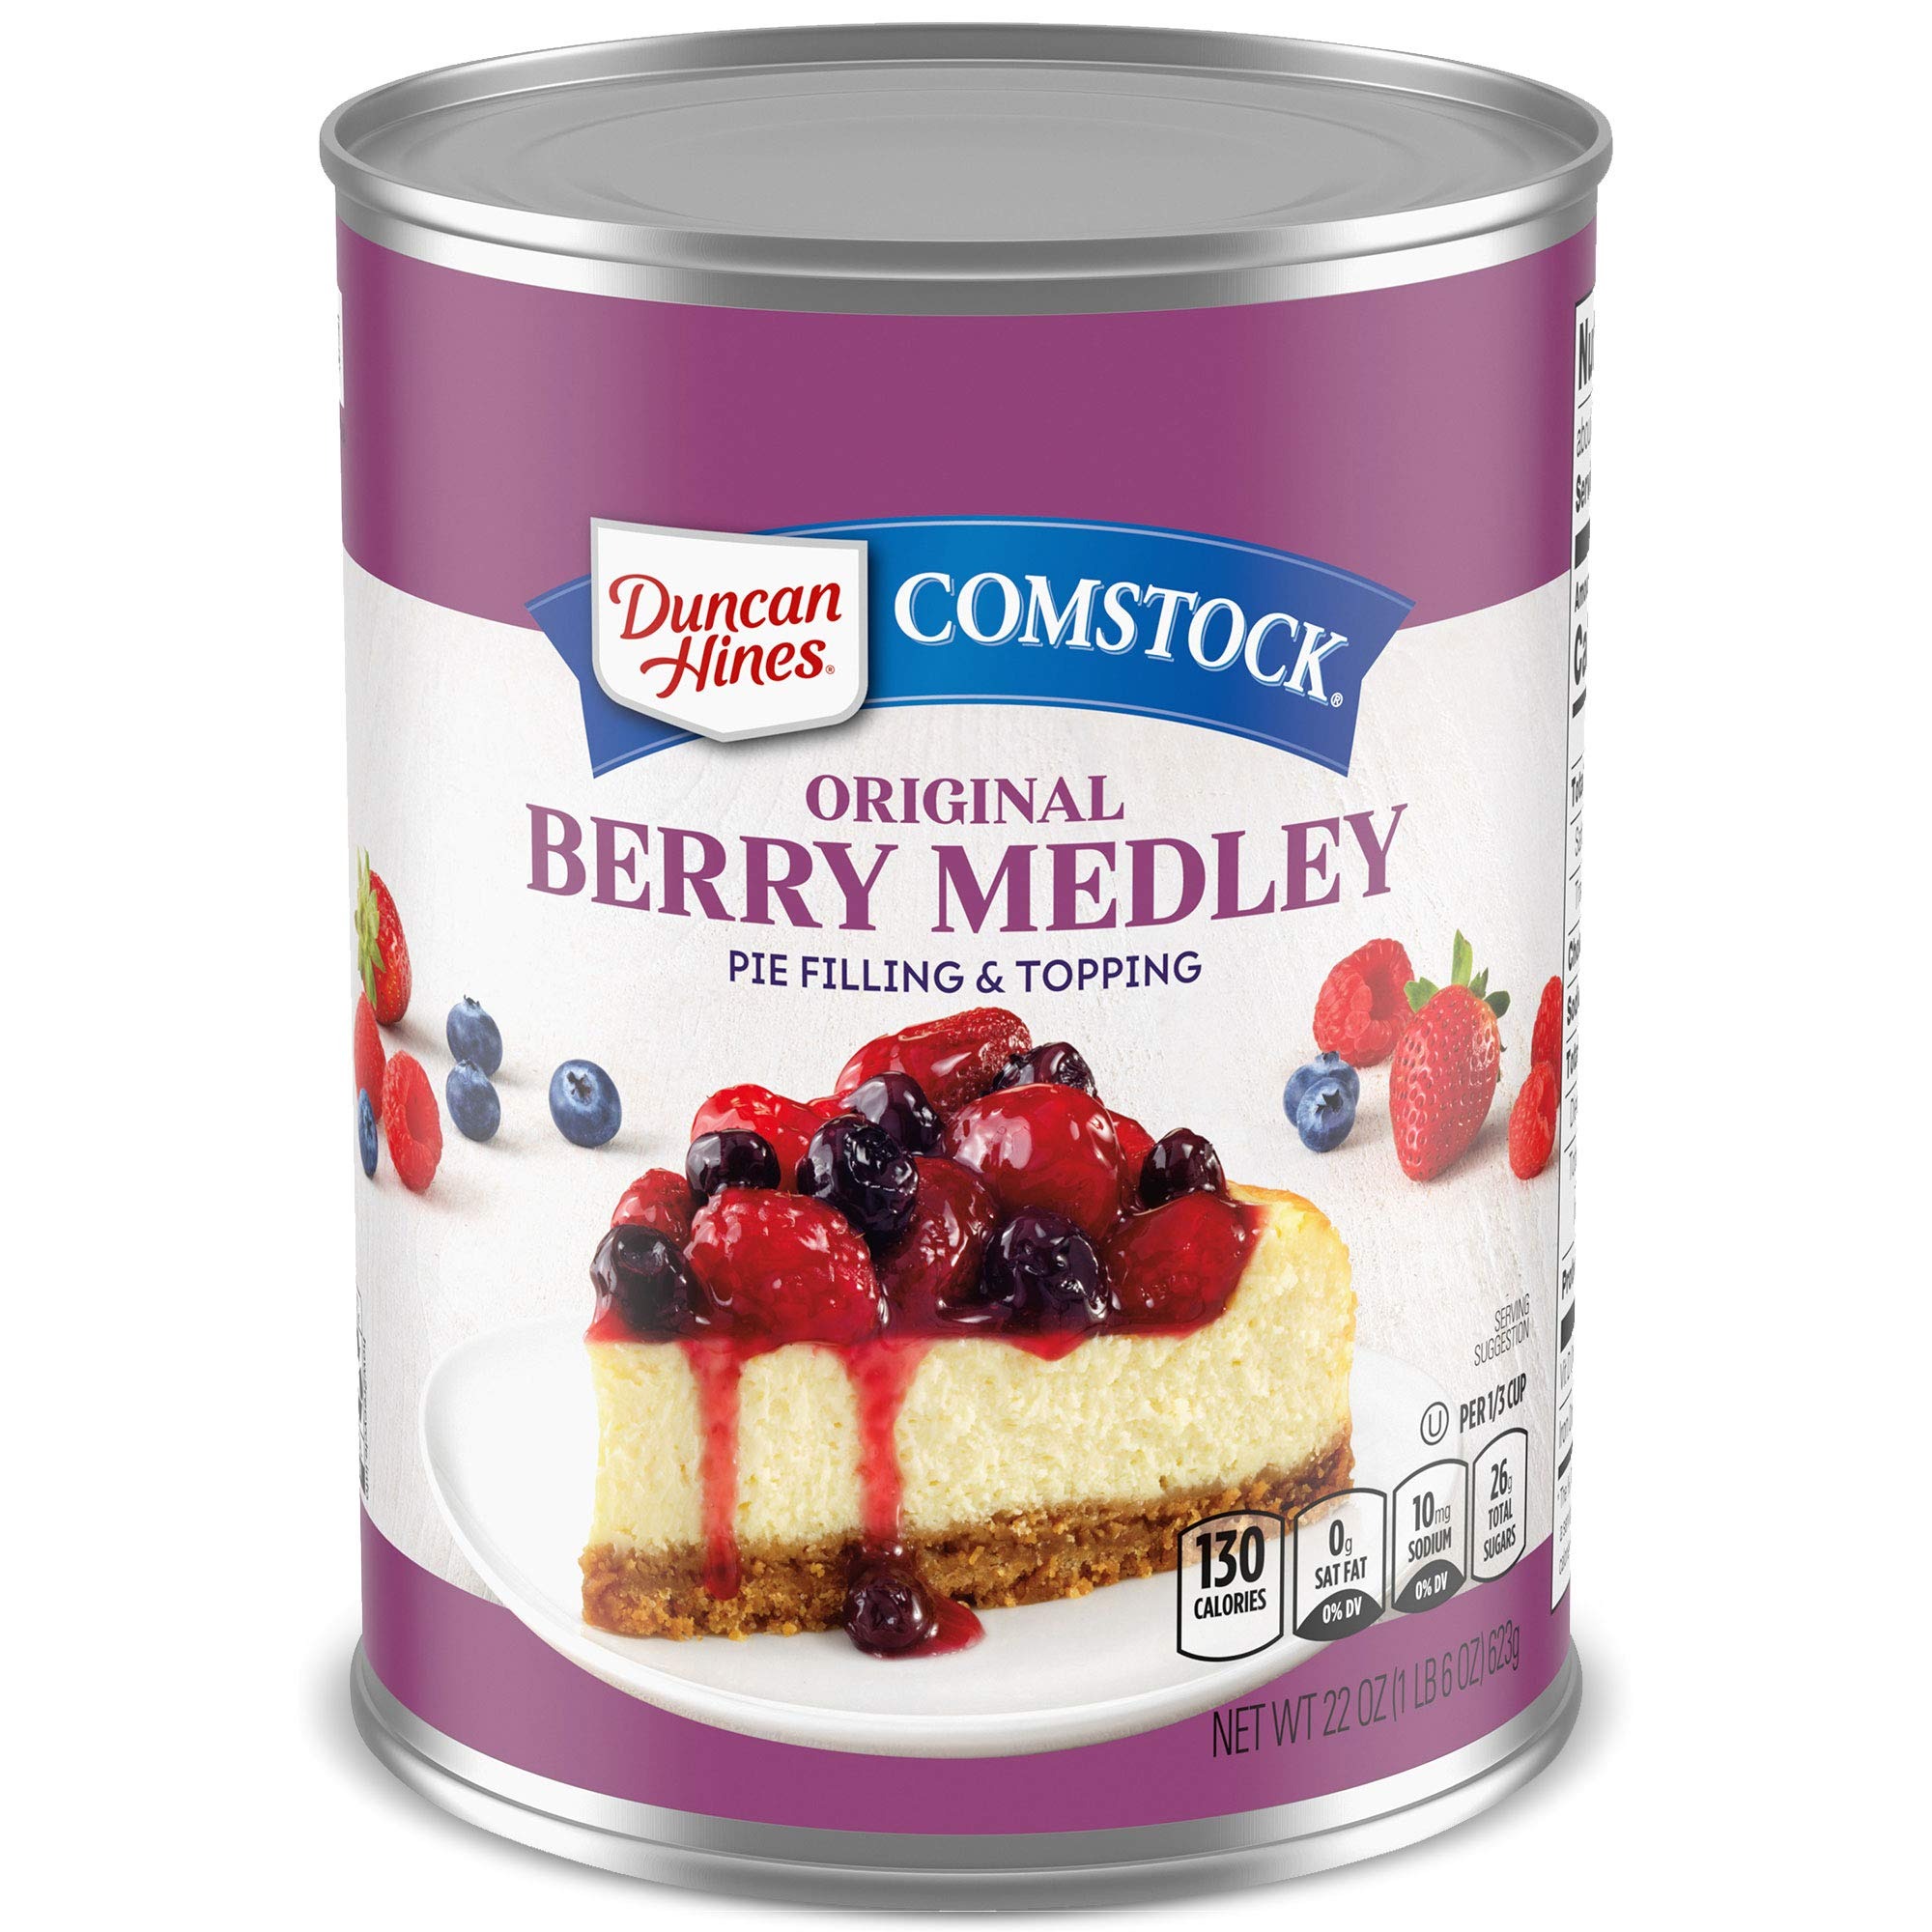
Item Name: Duncan Hines Comstock Berry Medley Pie Filling and Topping, 22 Ounce
Bullet Point: The perfect filling for your favorite pie
Value: 22.0
Unit: Ounce

Price: 4.555